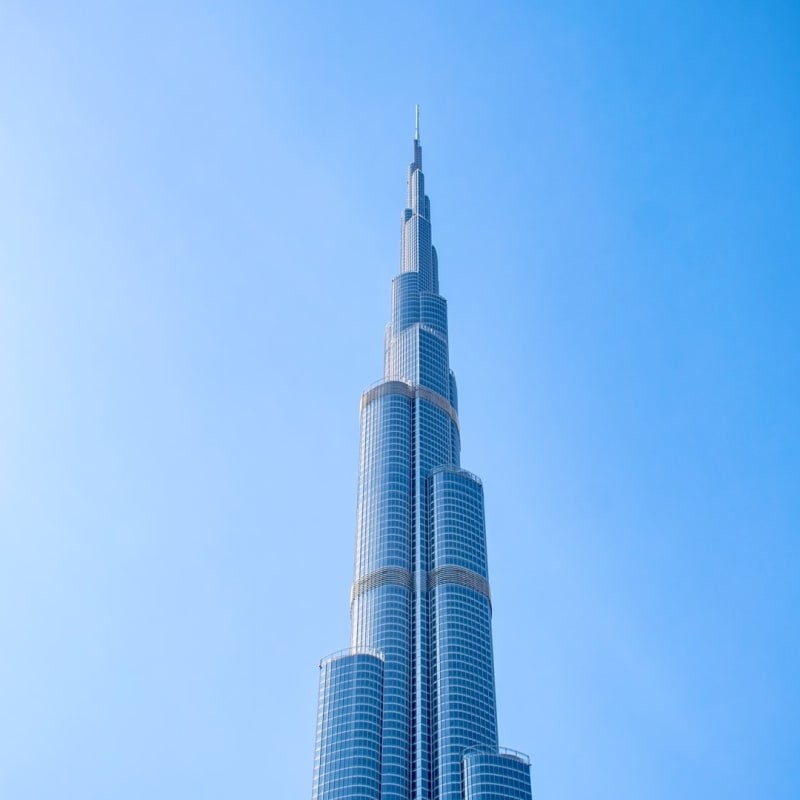
Landmark: Burj Khalifa